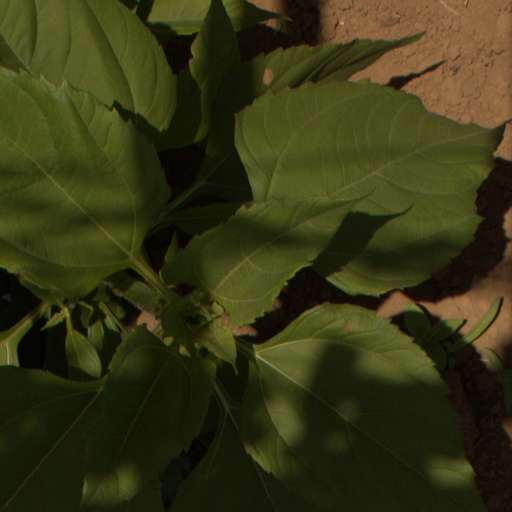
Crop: Jerusalem artichoke